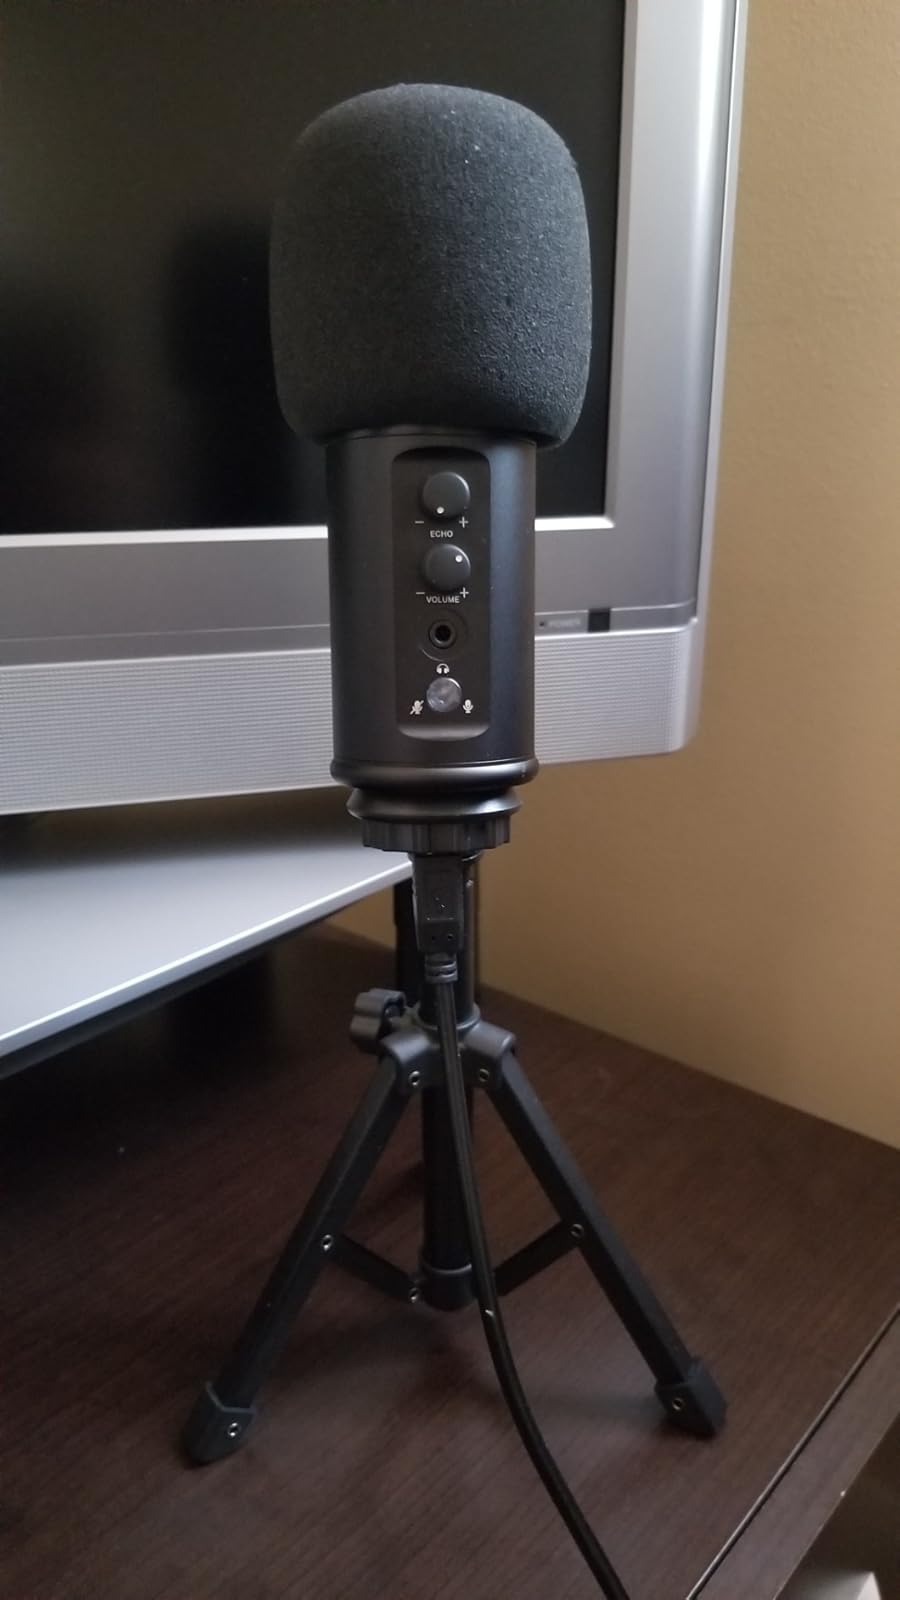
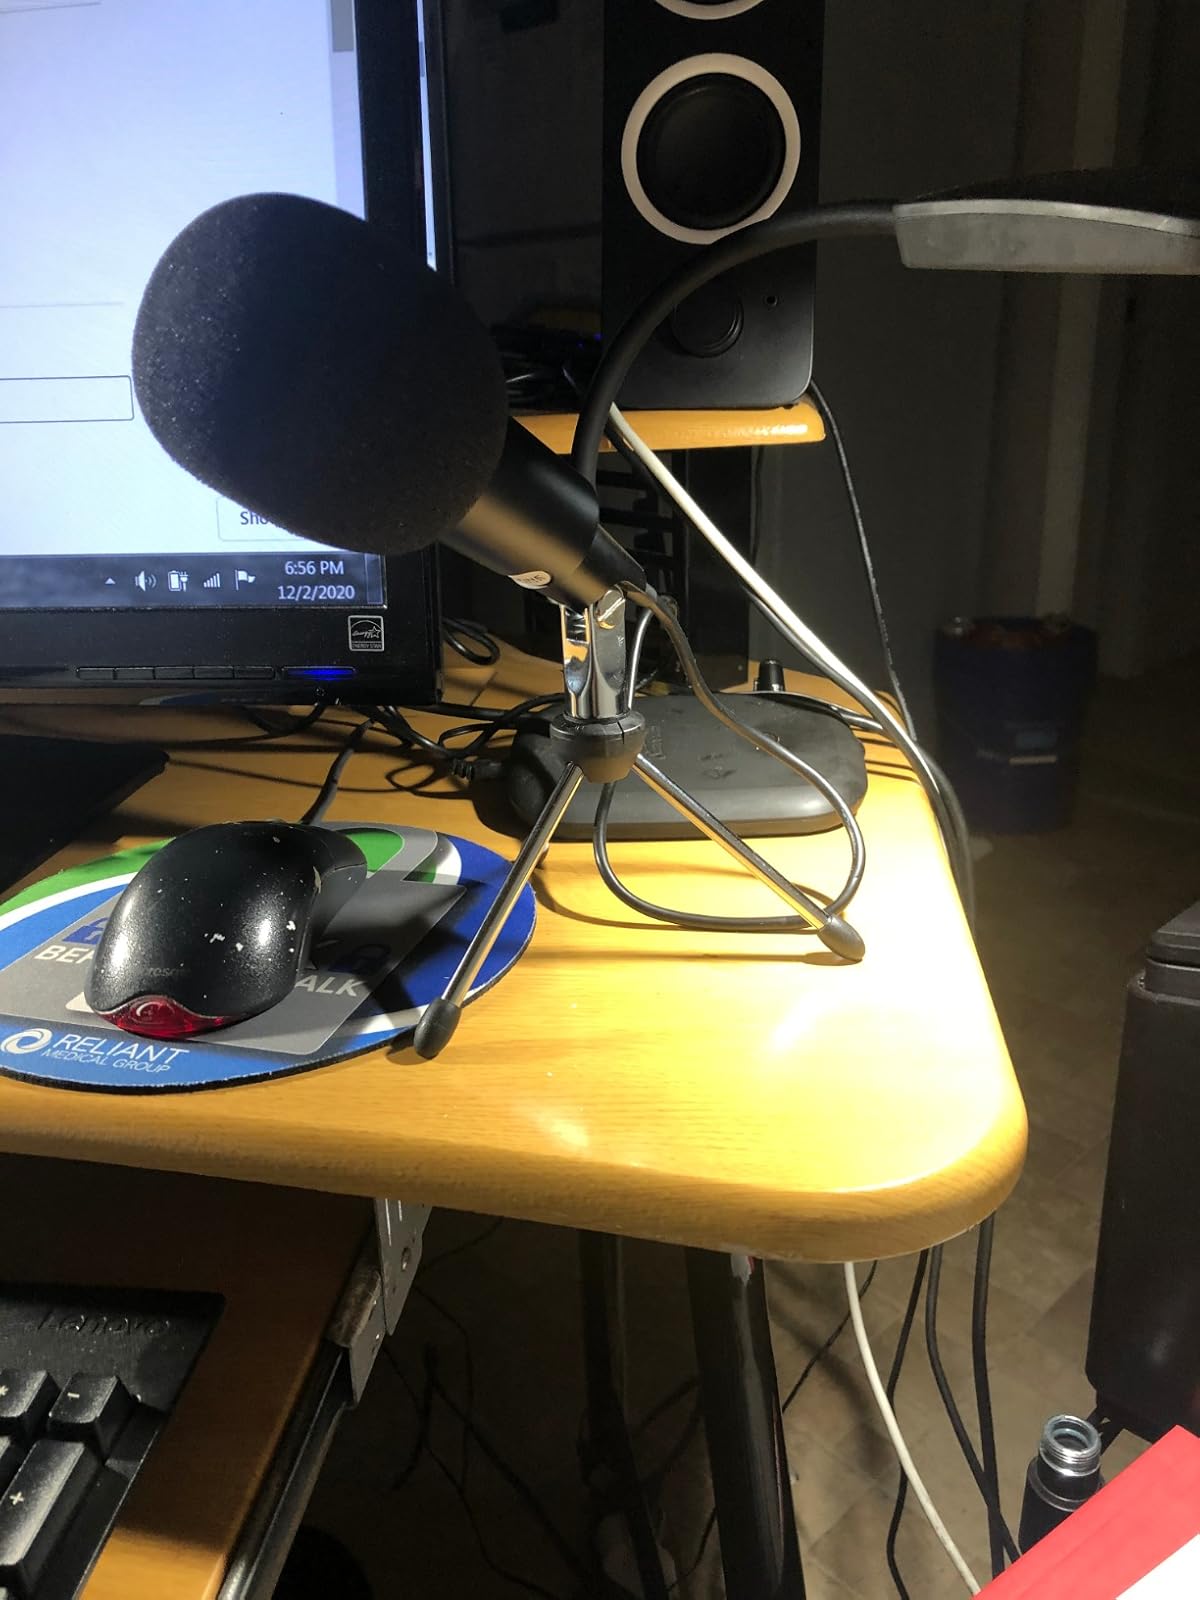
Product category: microphone
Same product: no